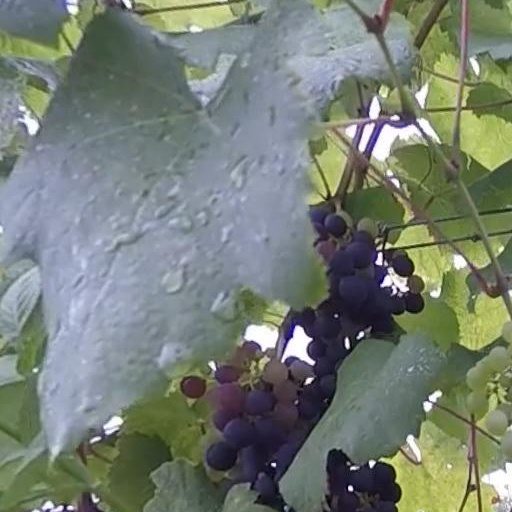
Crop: grape